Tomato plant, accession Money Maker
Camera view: tilt-top (135 deg); turntable rotation: 270 degrees
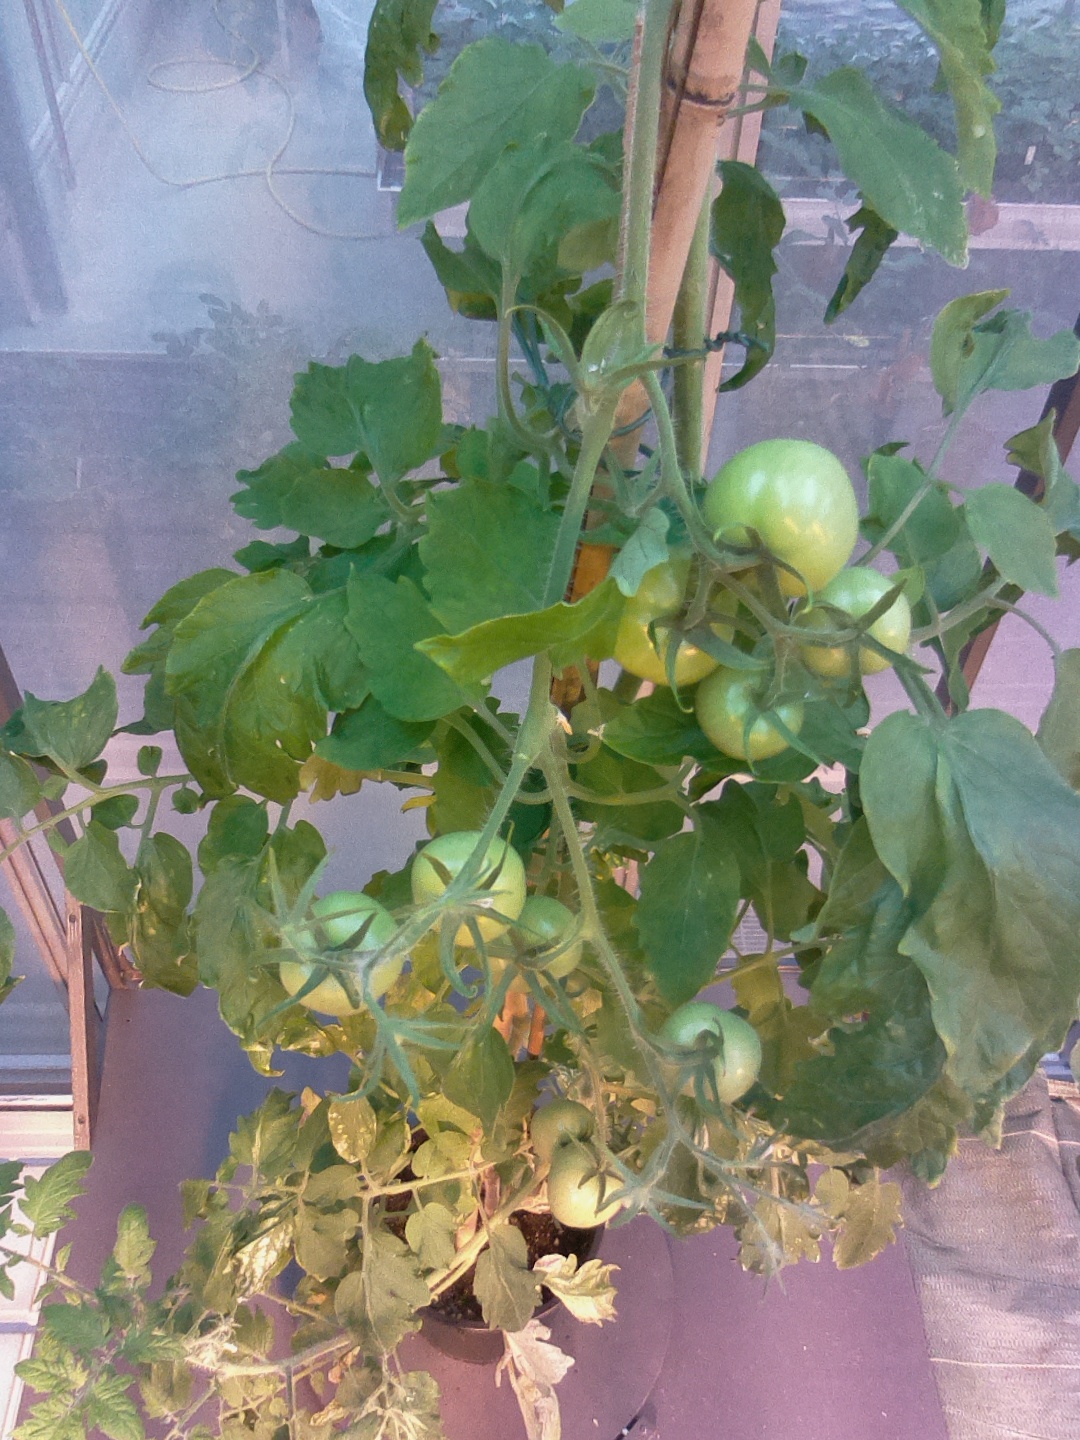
BBCH growth stage 74: 40%-50% of final fruit size